The God & Devil Show

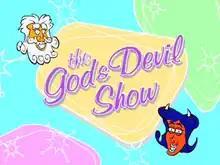

The God & Devil Show is an American adult animated web series that had a successful run from 1999 to 2001. The show was produced and developed by Mondo Media and was created by Aubrey Ankrum, who went on to create "Happy Tree Friends".